Murder of A. F. M. Rezaul Karim Siddique

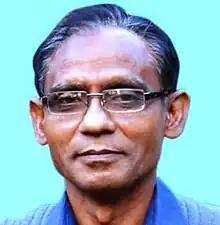
A. F. M. Rezaul Karim Siddique

A. F. M. Rezaul Karim Siddique (or Siddiquee) (7 January 1955 – 23 April 2016) was a professor of English at Rajshahi University, Bangladesh. He died in an attack suspected to have been carried out by Islamist militants that has been linked by commentators to a wave of attacks on secularists in Bangladesh.